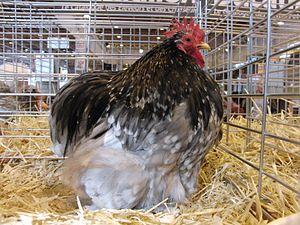
Coq Pékin bleue cailloutée - Salon international de l'agriculture 2014, Paris, France
La pékin est une race de poule domestique naine.